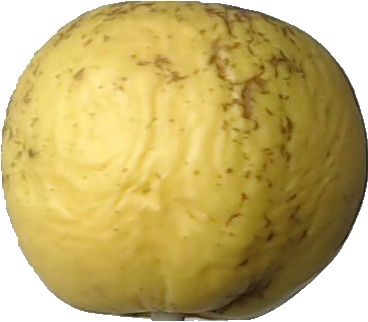
Label: apple_golden_1